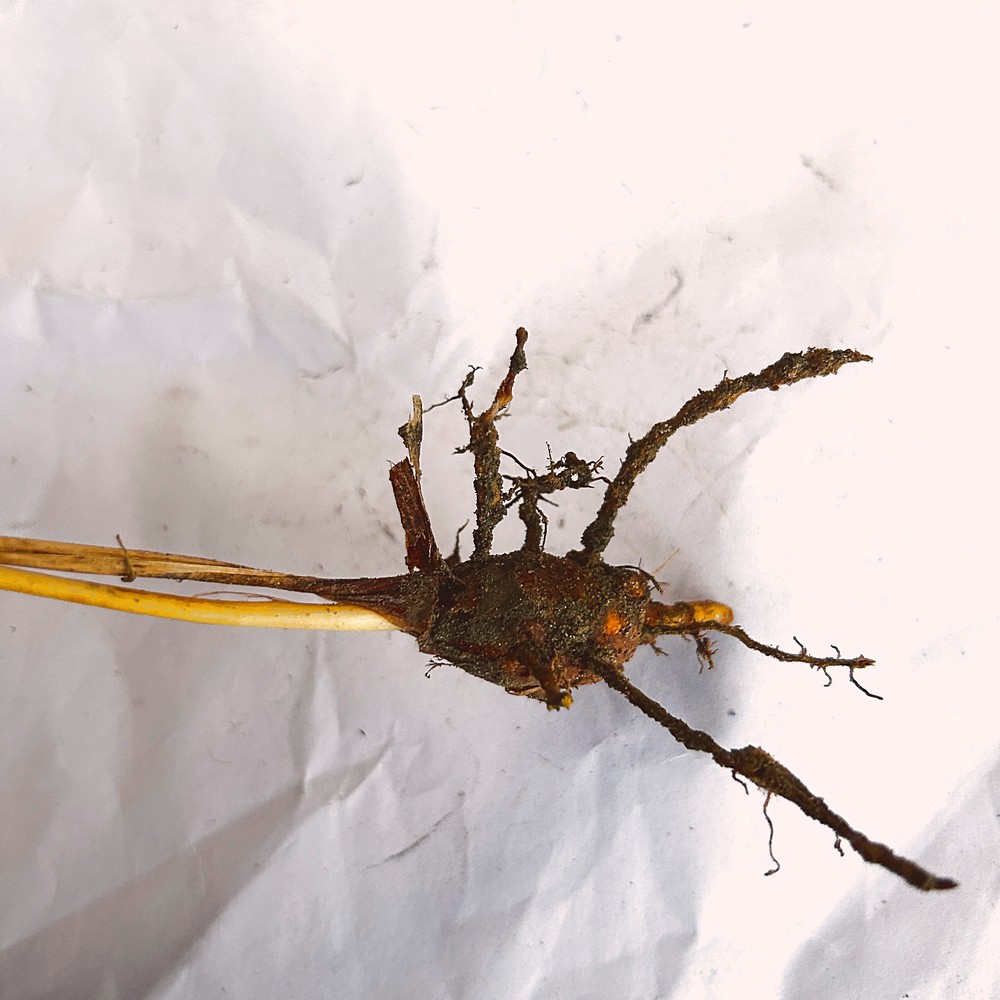
Label: Rhizome Disease Root